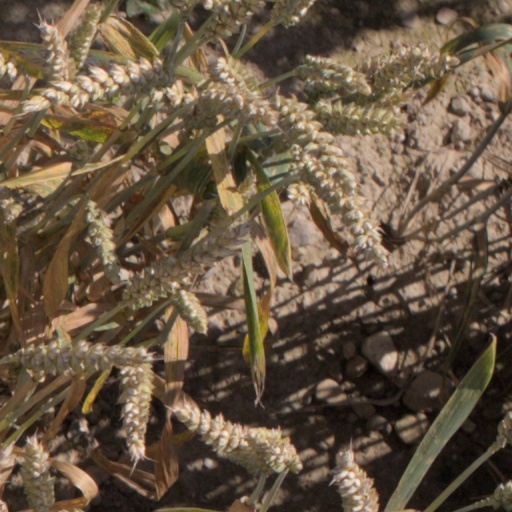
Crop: wheat